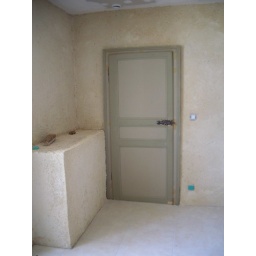
Re-hung door in bedroom